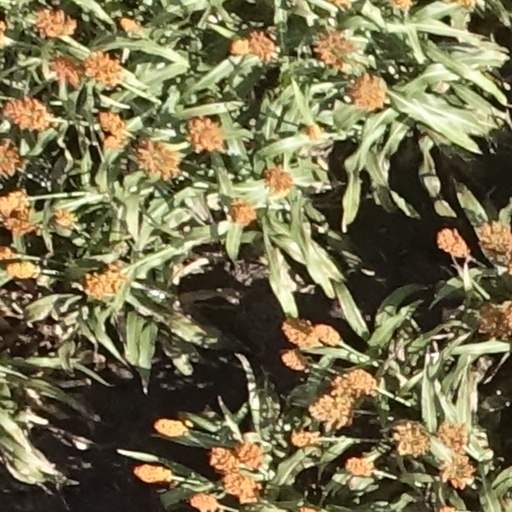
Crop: sorghum